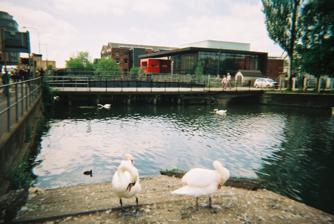
Building: The Engine Shed
Country: United Kingdom
Year built: 2006
Entertainment venue in Lincoln, England For engine sheds in general, see Motive power depot . The Engine Shed Engine Shed, looking along the River Witham Location within Lincolnshire General information Type Music venue Architectural style Opaque glass facade with tinted glass openings Location University of Lincoln Address Brayford Pool, Lincoln, LN6 7TS Coordinates 53°13′38″N 0°32′43″W / 53.22726°N 0.54529°W / 53.22726; -0.54529 Elevation 10 m (33 ft) Inaugurated September 2006 Renovation cost £6 million Client University of Lincoln Students' Union Landlord University of Lincoln Dimensions Other dimensions 1,800 (Main Room Standing) Technical details Floor area 3,850 sq metres Design and construction Architect(s) Nigel Stevenson Renovating team Architect(s) Stem Architects Structural engineer Ward Cole The Engine Shed is a music and entertainment venue at the University of Lincoln in Lincoln, Lincolnshire , England, and is operated by the University of Lincoln Students' Union . The venue comprises three areas: The Engine Shed, which is the main hall; The Platform, which is a smaller floor overlooking the main hall; and Towers, which is a sports bar serving food and drink split over two floors. History It was opened in September 2006 and takes its name from the locomotive shed that used to lie in its current location, immediately adjacent to the Nottingham / Doncaster-Lincoln Line .The venue has a capacity of 1,500 in the main hall and approximately 800 in Towers. The first live gig was Embrace on 18 September 2006. It has also staged careers fairs and hosts the University's freshers' fair . In Summer 2014 the University transferred the operation of The Engine Shed to the University of Lincoln Students' Union who continue to operate the venue to date. Construction The building was originally constructed in 1875 for the Great Northern Railway (GNR) as Shed 40A, with four railway tracks. It had been disused since 1964. Although the Brayford site had been derelict for many years, there had been vast regeneration plans for the site including a new theatre since the early 1970s, which were killed off by Lincoln City Council in the mid-1970s for being too financially extravagant. It was too far-fetched for the financially strapped 1970s. For many years Lincoln only had the Theatre Royal as its main venue. Although the local council had no enthusiasm for a theatre or venue on the Brayford site, the University resumed plans for a much-needed music venue. The building is at the eastern end of the university campus, and is near the point where the River Witham joins Brayford Pool (Foss Dyke) from the south. Design There were two phases in the design, the first phase became what is now The Engine Shed, and the second phase became the Lincoln Performing Arts Centre . The consulting engineers were Ward Cole, who designed many other new buildings in the Brayford area. The architects were Stem Architects who are based in Sparkhouse Studios on the University campus, and have designed many of the other buildings for the University. Construction began in February 2005. The topping out ceremony was on 16 May 2006. Performances It has hosted a number of high-profile rock bands including James, The Wombats, Stereophonics , Embrace , The Zutons , The Charlatans , Ocean Colour Scene , Editors , Beautiful South , LostAlone , Deftones , Shiny Toy Guns , Babyshambles , Feeder , The Cribs , Athlete , Kings of Leon , Dirty Pretty Things , Kasabian , The Hoosiers , Razorlight , Dizzee Rascal , Fratellis , Blossoms , The Damned and Marina And The Diamonds . In addition to this, it played host to Thirty Seconds to Mars . The concert was broadcast on Radio 1, for their Radio 1 Student tour. The venue has also played host to a number of top comedians, including Jason Manford , Russell Howard , Rhod Gilbert and Stewart Lee . References